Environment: real
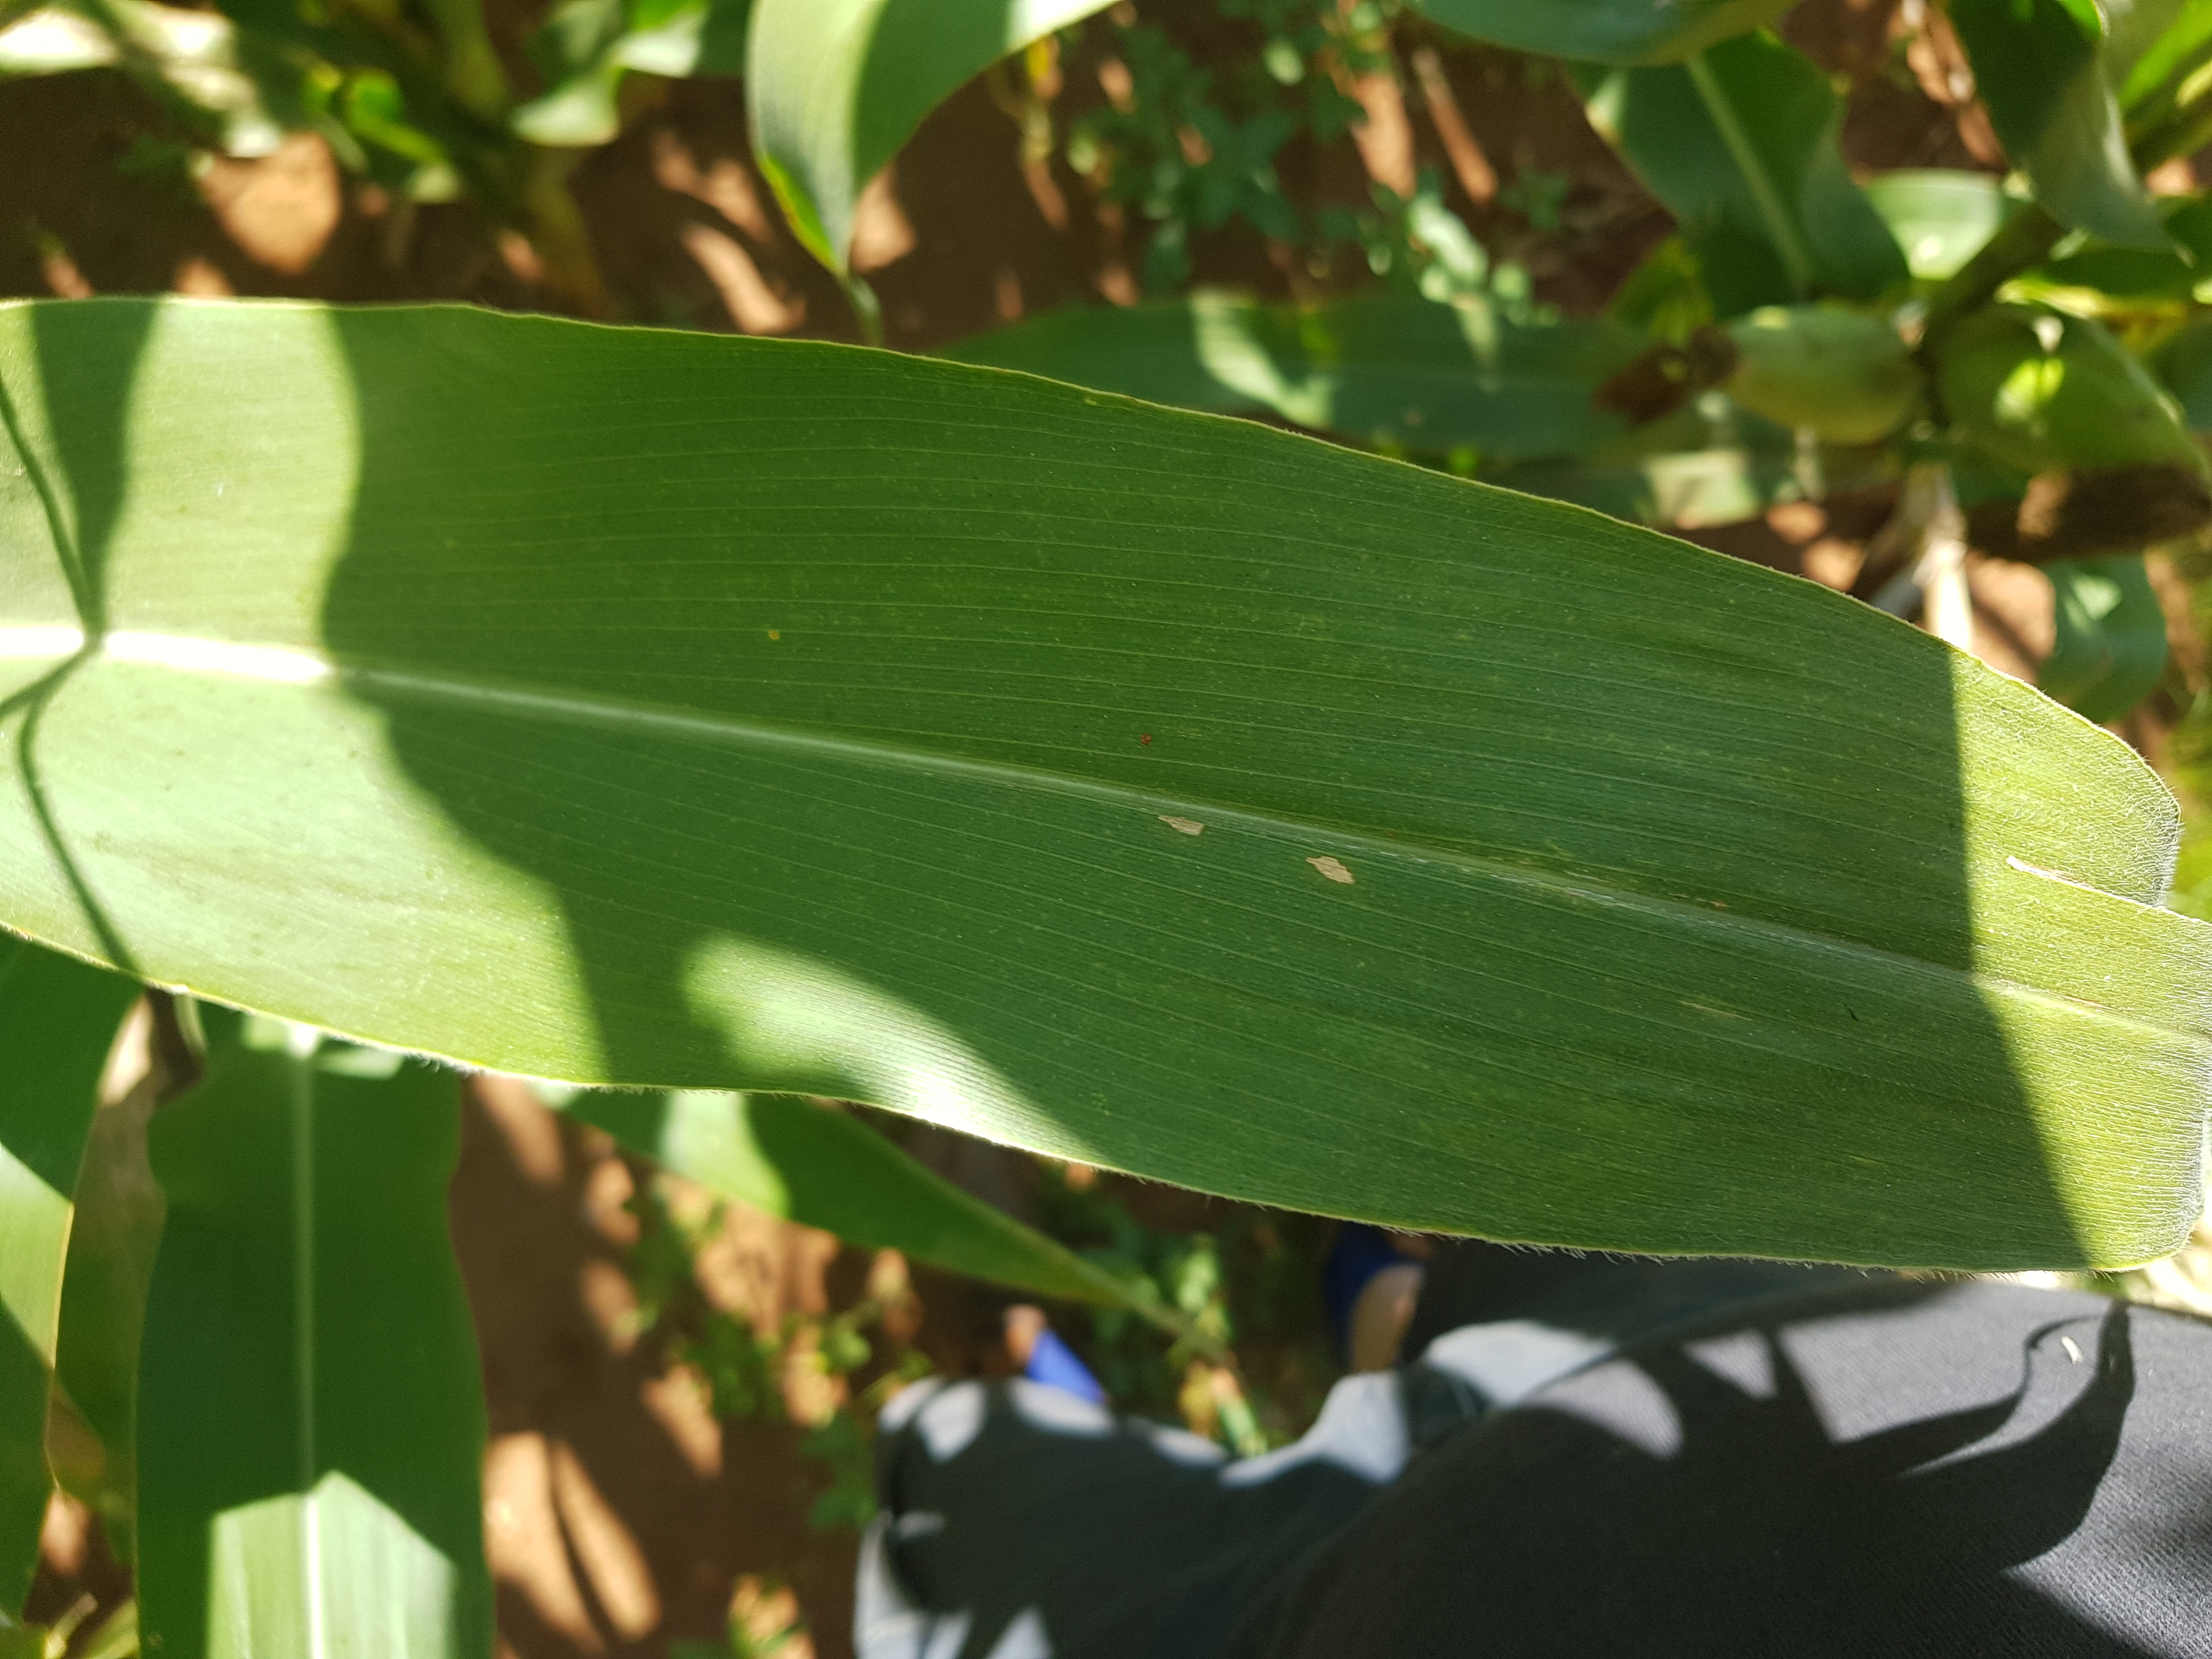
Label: gray_leaf_spot